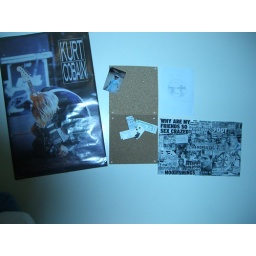
This is a wall in my bedroom